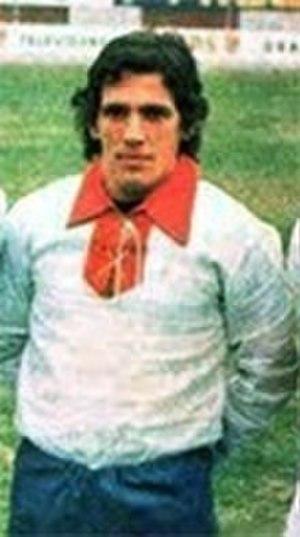
Ramón Antonio Mifflin Páez, né à Lima le 5 avril 1947, est un footballeur péruvien, ancien coéquipier de Pelé en club. Il s'est reconverti en entraîneur puis en commentateur sportif.